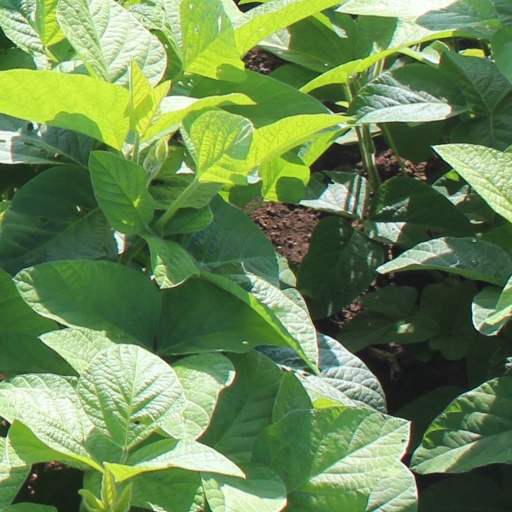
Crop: soybean